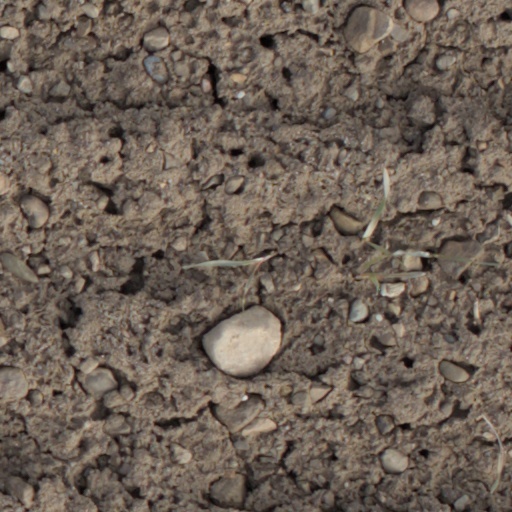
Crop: wheat